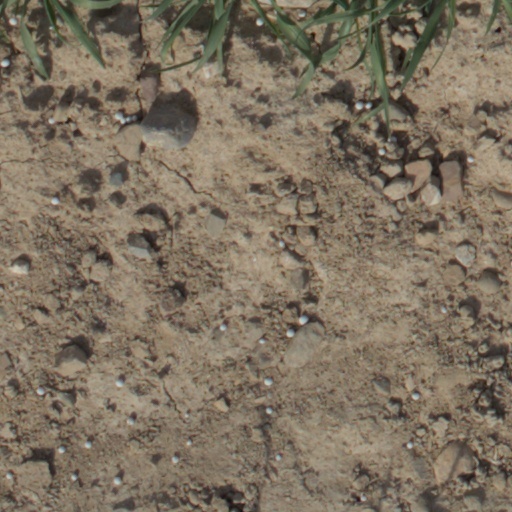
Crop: wheat